The End of Ideology

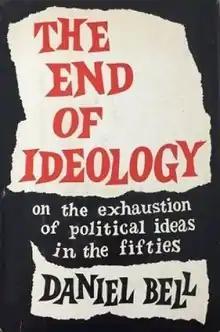
First edition

The End of Ideology: On the Exhaustion of Political Ideas in the Fifties is a collection of essays published in 1960 (New York, 2nd ed. 1962) by Daniel Bell, who described himself as a "socialist in economics, a liberal in politics, and a conservative in culture." He suggests that the older, grand-humanistic ideologies derived from the nineteenth and early twentieth centuries had been exhausted and that new, more parochial ideologies would soon arise. He argues that political ideology has become irrelevant among "sensible" people and that the polity of the future would be driven by piecemeal technological adjustments of the extant system. With the rise of affluent welfare states and institutionalized bargaining between different groups, Bell maintains, revolutionary movements which aim to overthrow liberal democracy will no longer be able to attract the working classes.